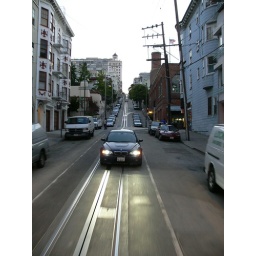
Car trailing a street car in the streets of San Francisco